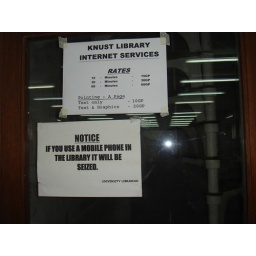
on the door to the computer lab in the KNUST library